Scythia Minor (Crimea)

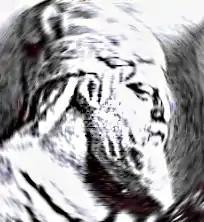
Scythian king Skilurus, relief from Scythian Neapolis, Crimea, 2nd century BCE

The Scythian kingdom in Crimea was a kingdom created by the Scythians during the 3rd century BCE in Crimea.